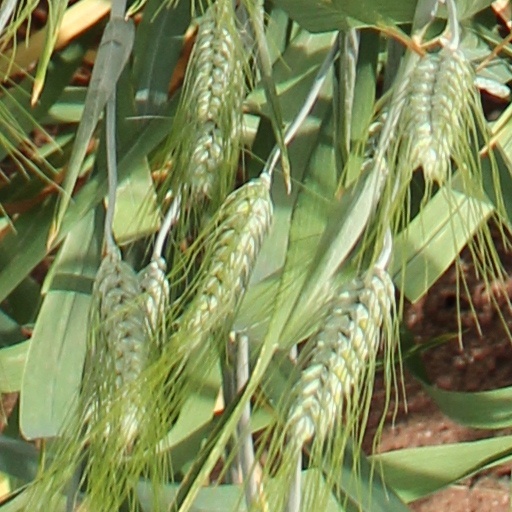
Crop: wheat